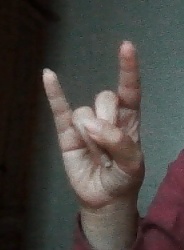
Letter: la